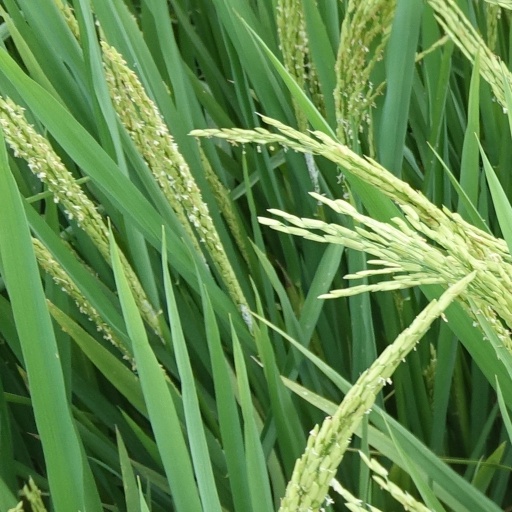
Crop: rice